Spring Valley (Oregon)

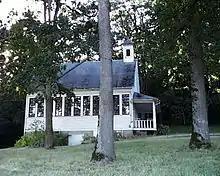
Spring Valley Community Center, formerly the Spring Valley School

Spring Valley is a valley in Polk County, Oregon, United States, situated north and east of the Eola Hills and west of the Willamette River. It corresponds roughly to the drainage of Spring Valley Creek. Populated places in Spring Valley include Zena and Lincoln. Oregon Route 221 passes along the east side of the valley, next to the Willamette River.